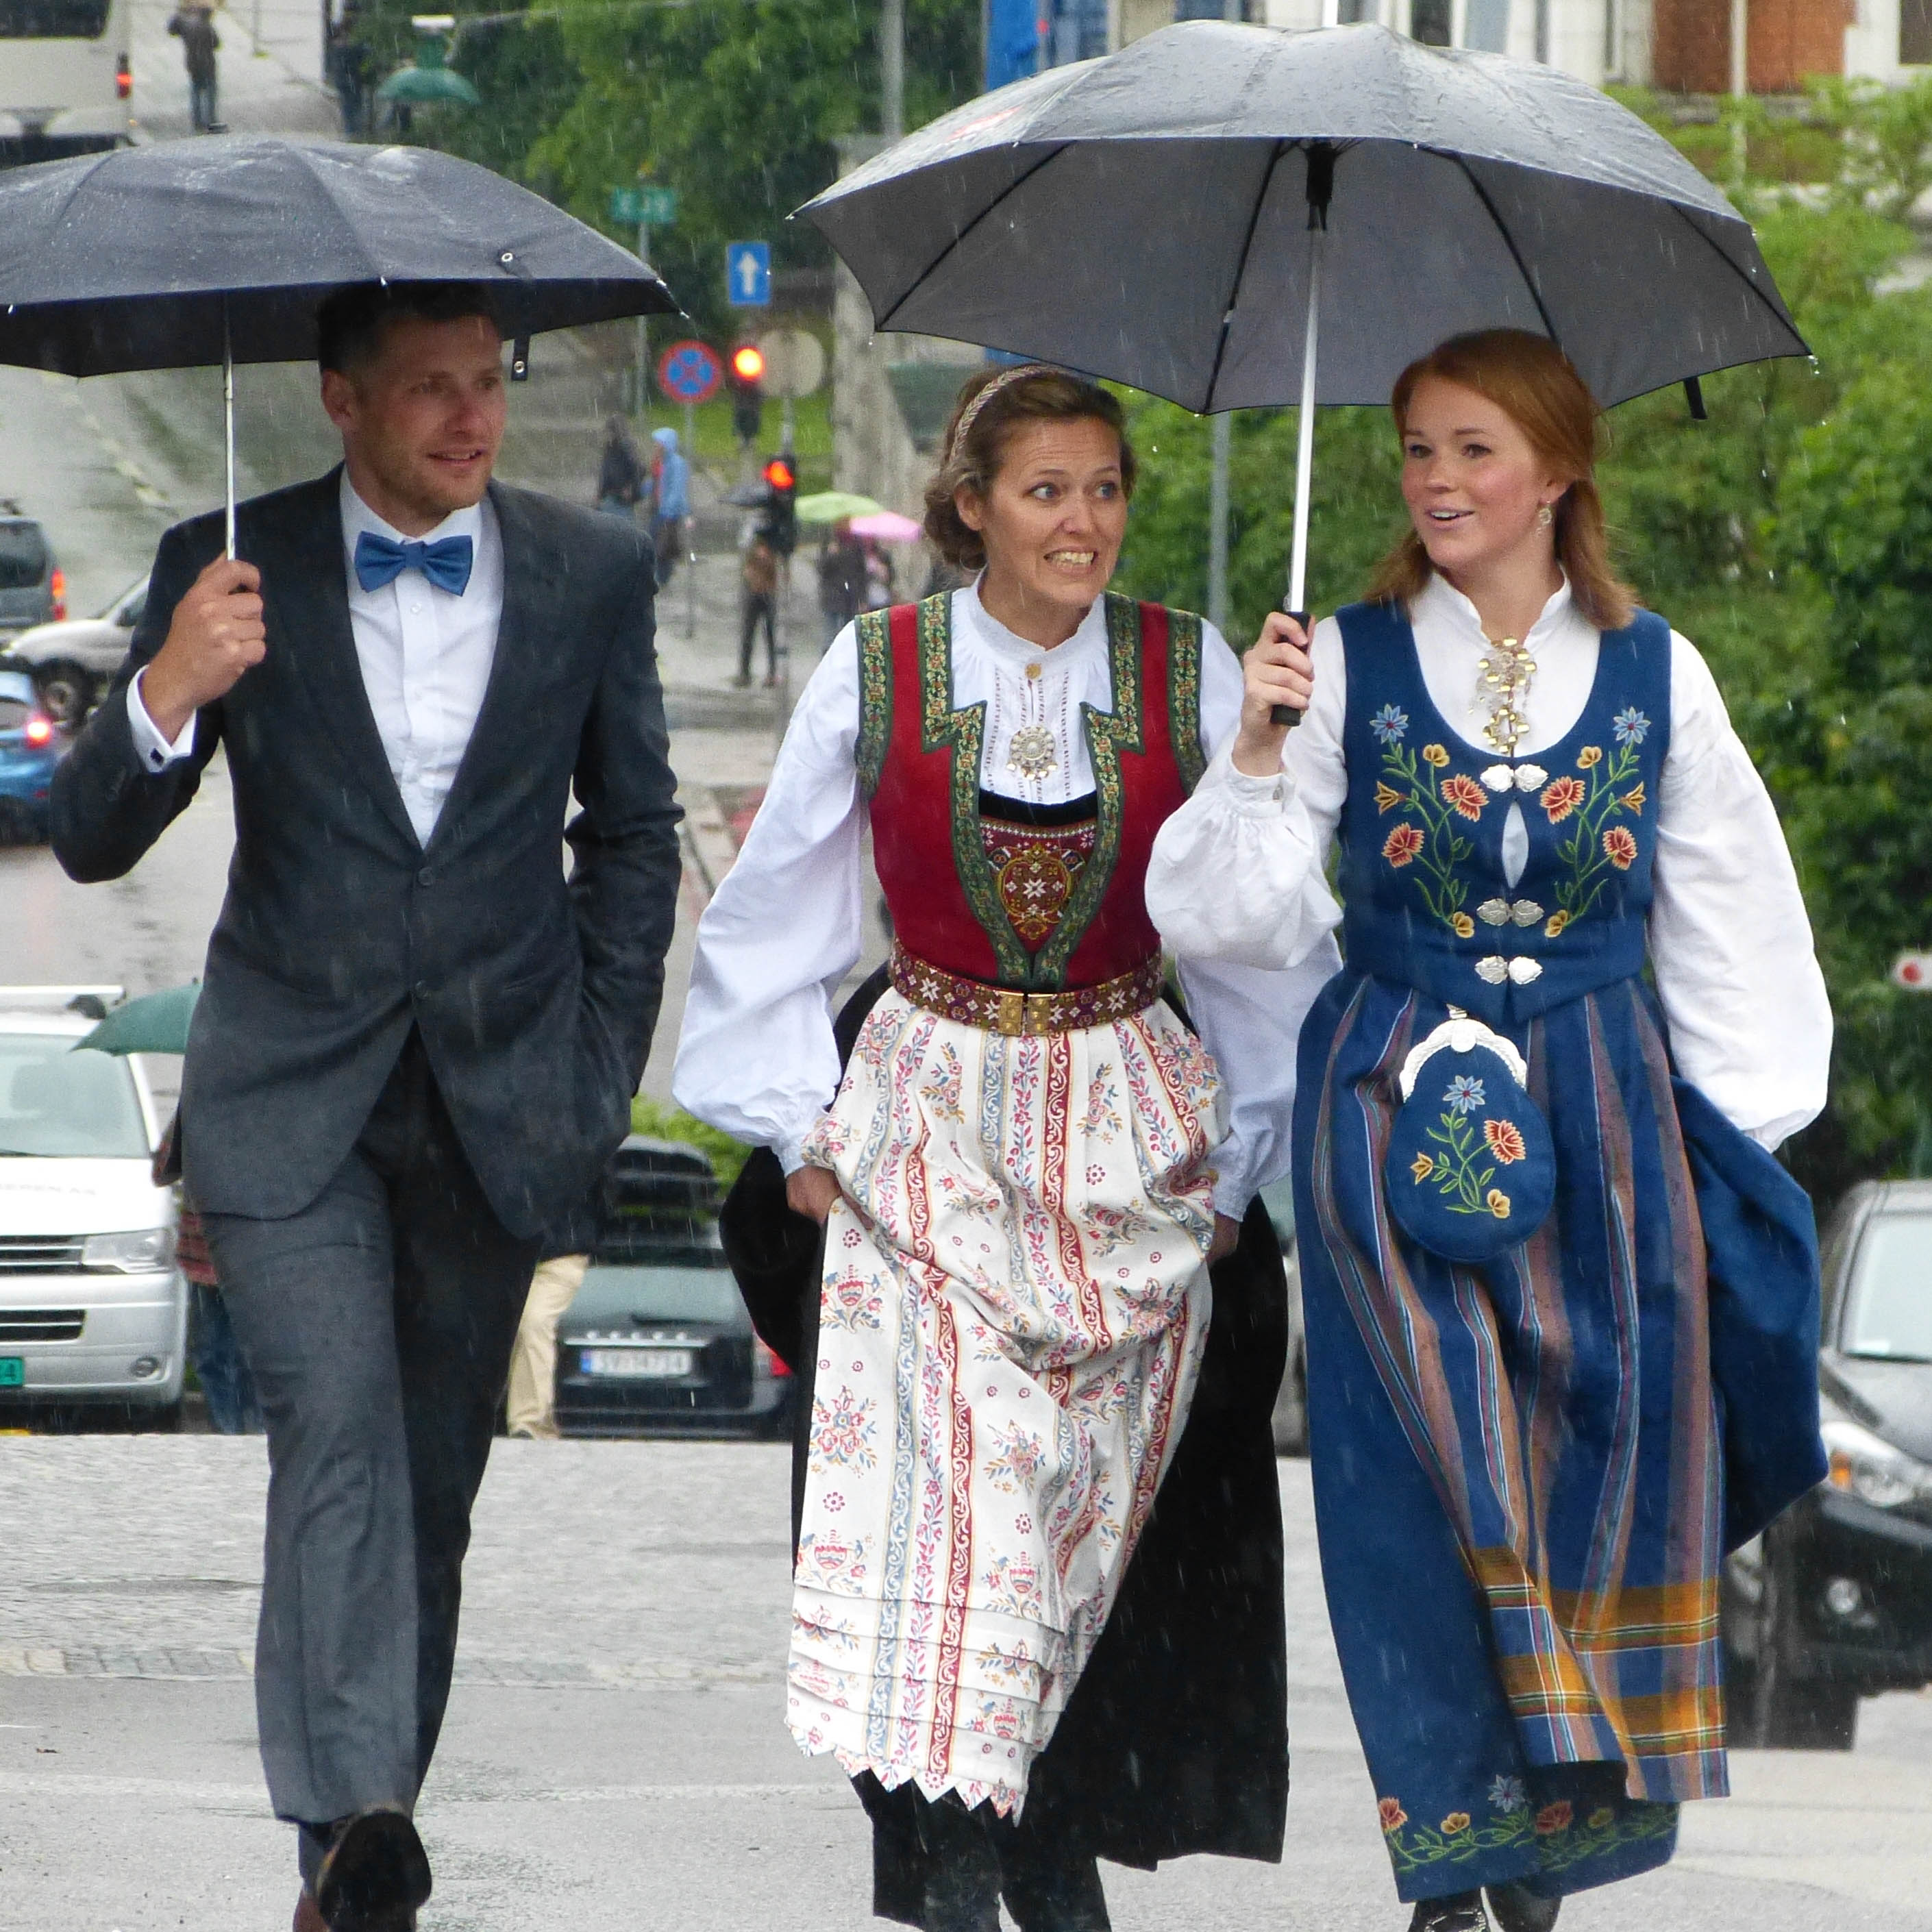
people, rain, umbrella, holiday, clothing, cruise, festival, bergen, costume, norway, academic dress